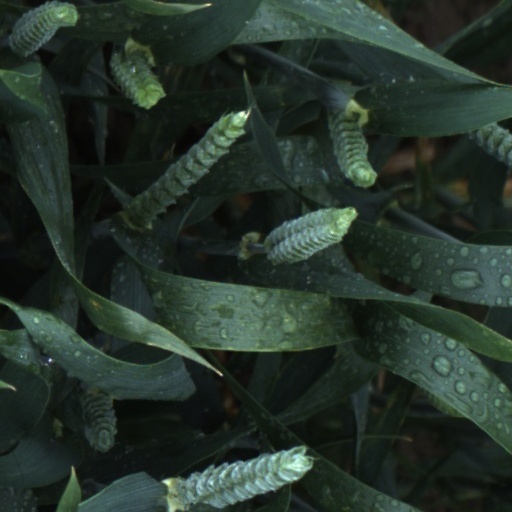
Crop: wheat